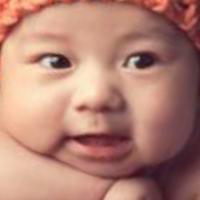
Age group: age 01-10